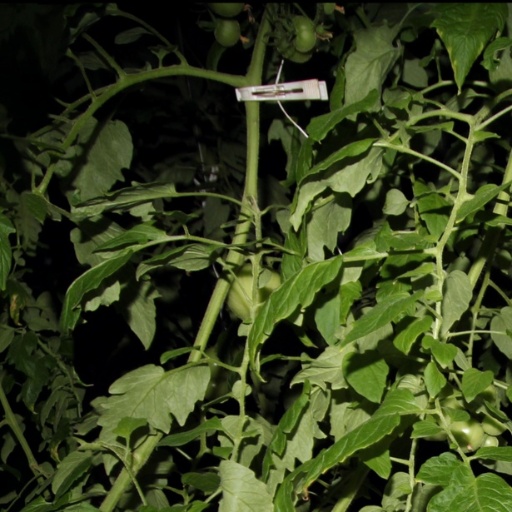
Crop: tomato